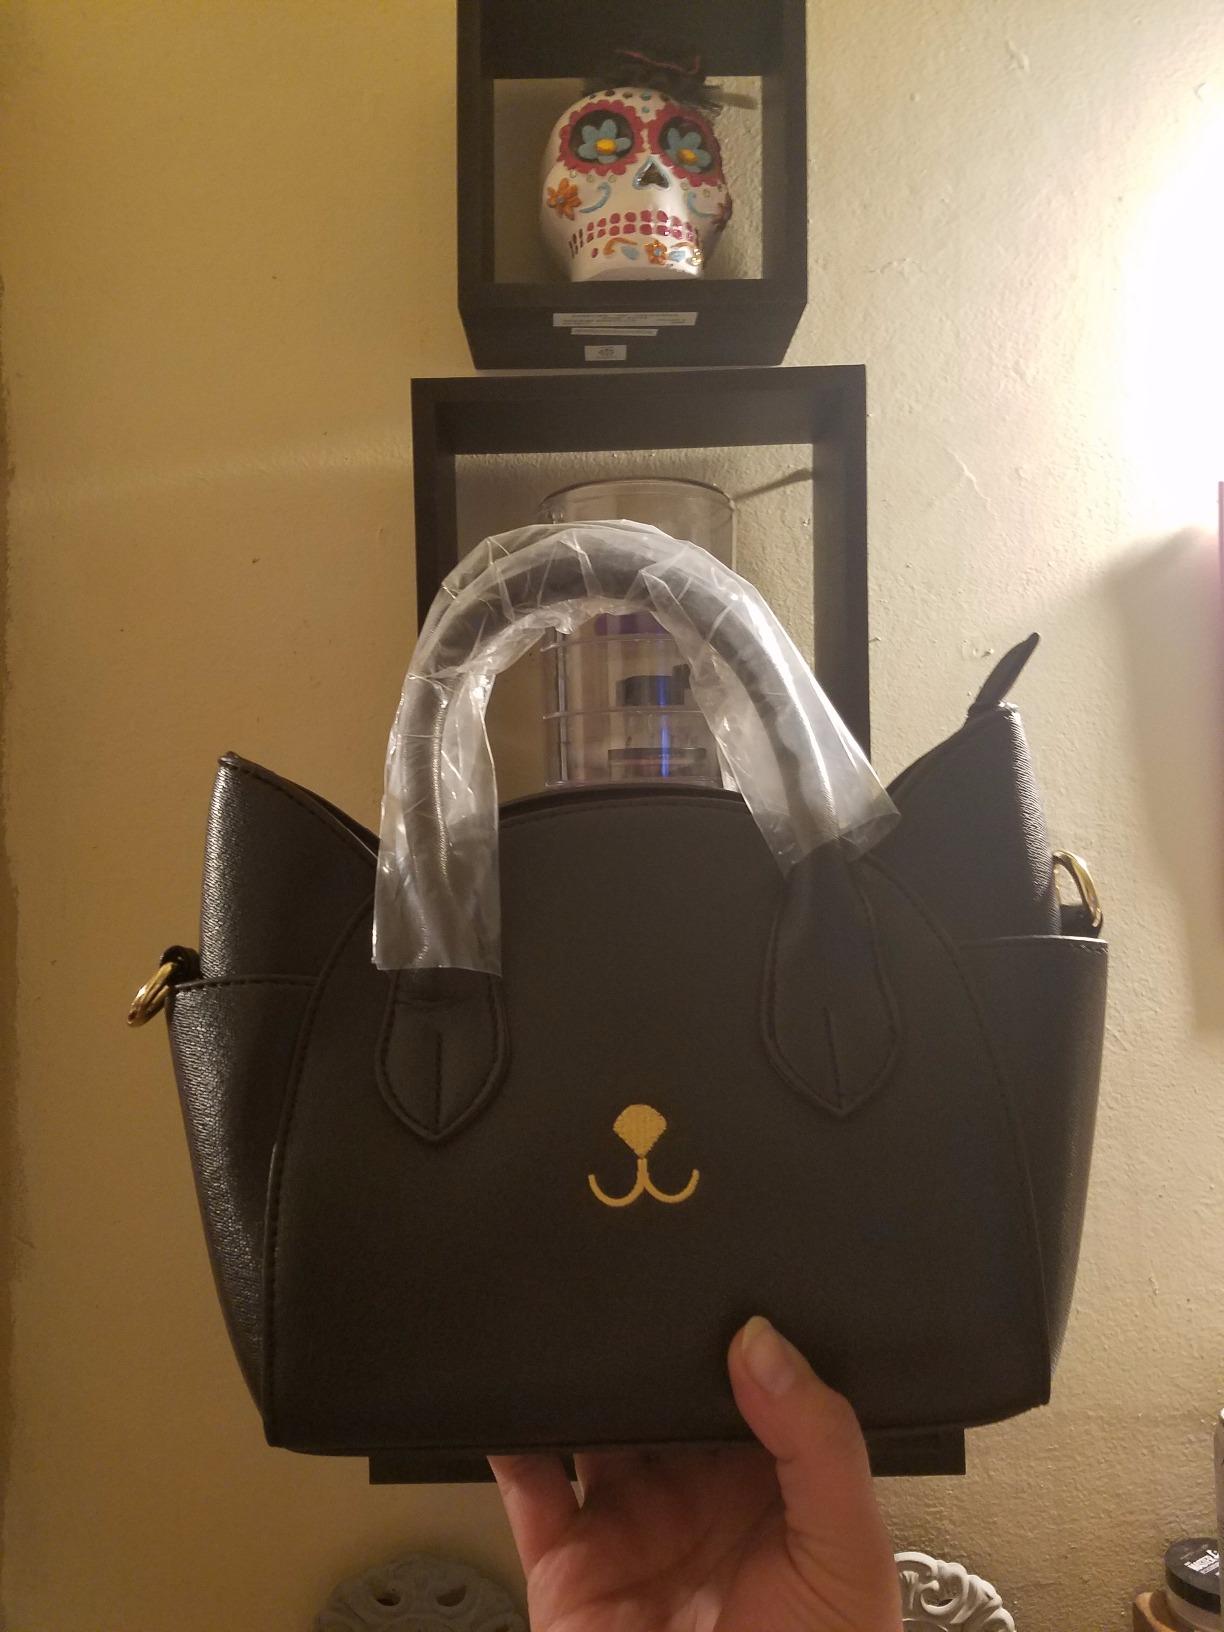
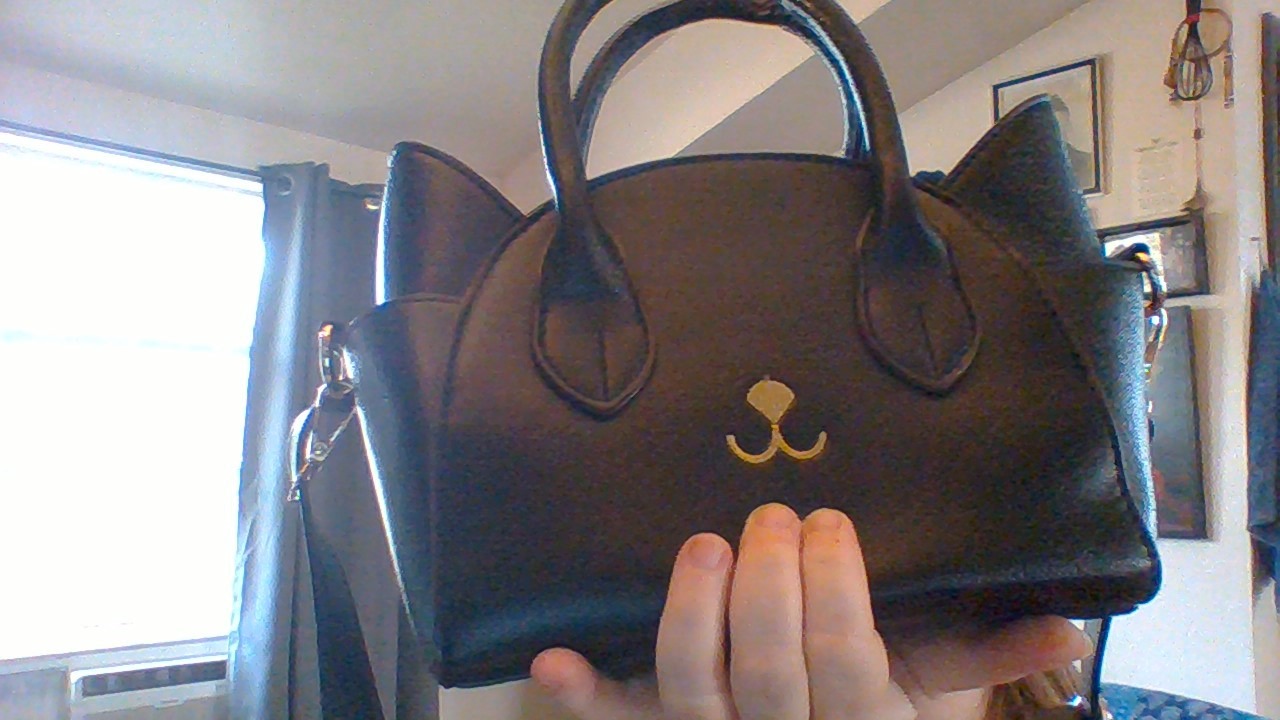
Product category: accessories_handbag
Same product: yes